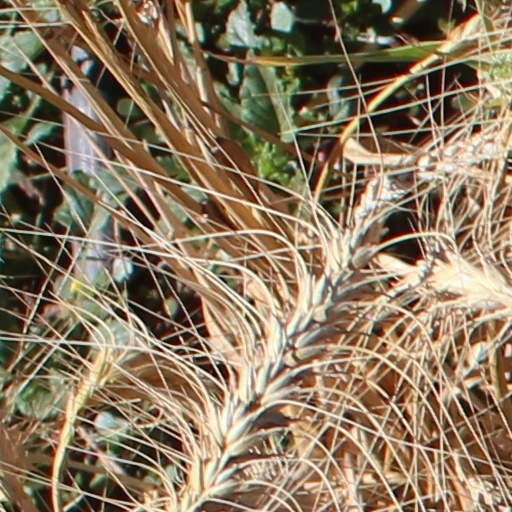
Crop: wheat